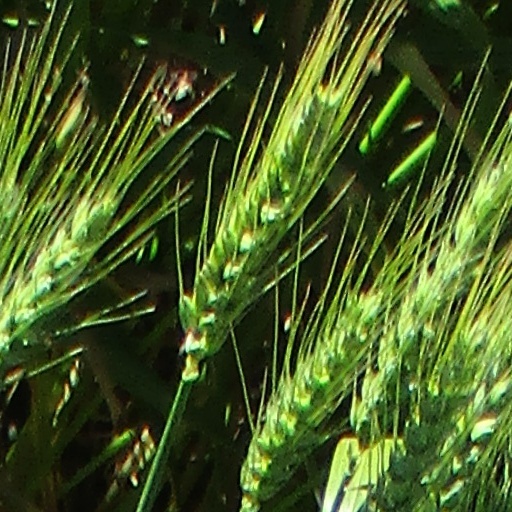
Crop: wheat